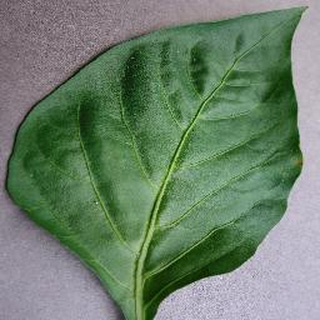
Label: healthy_bell_pepper